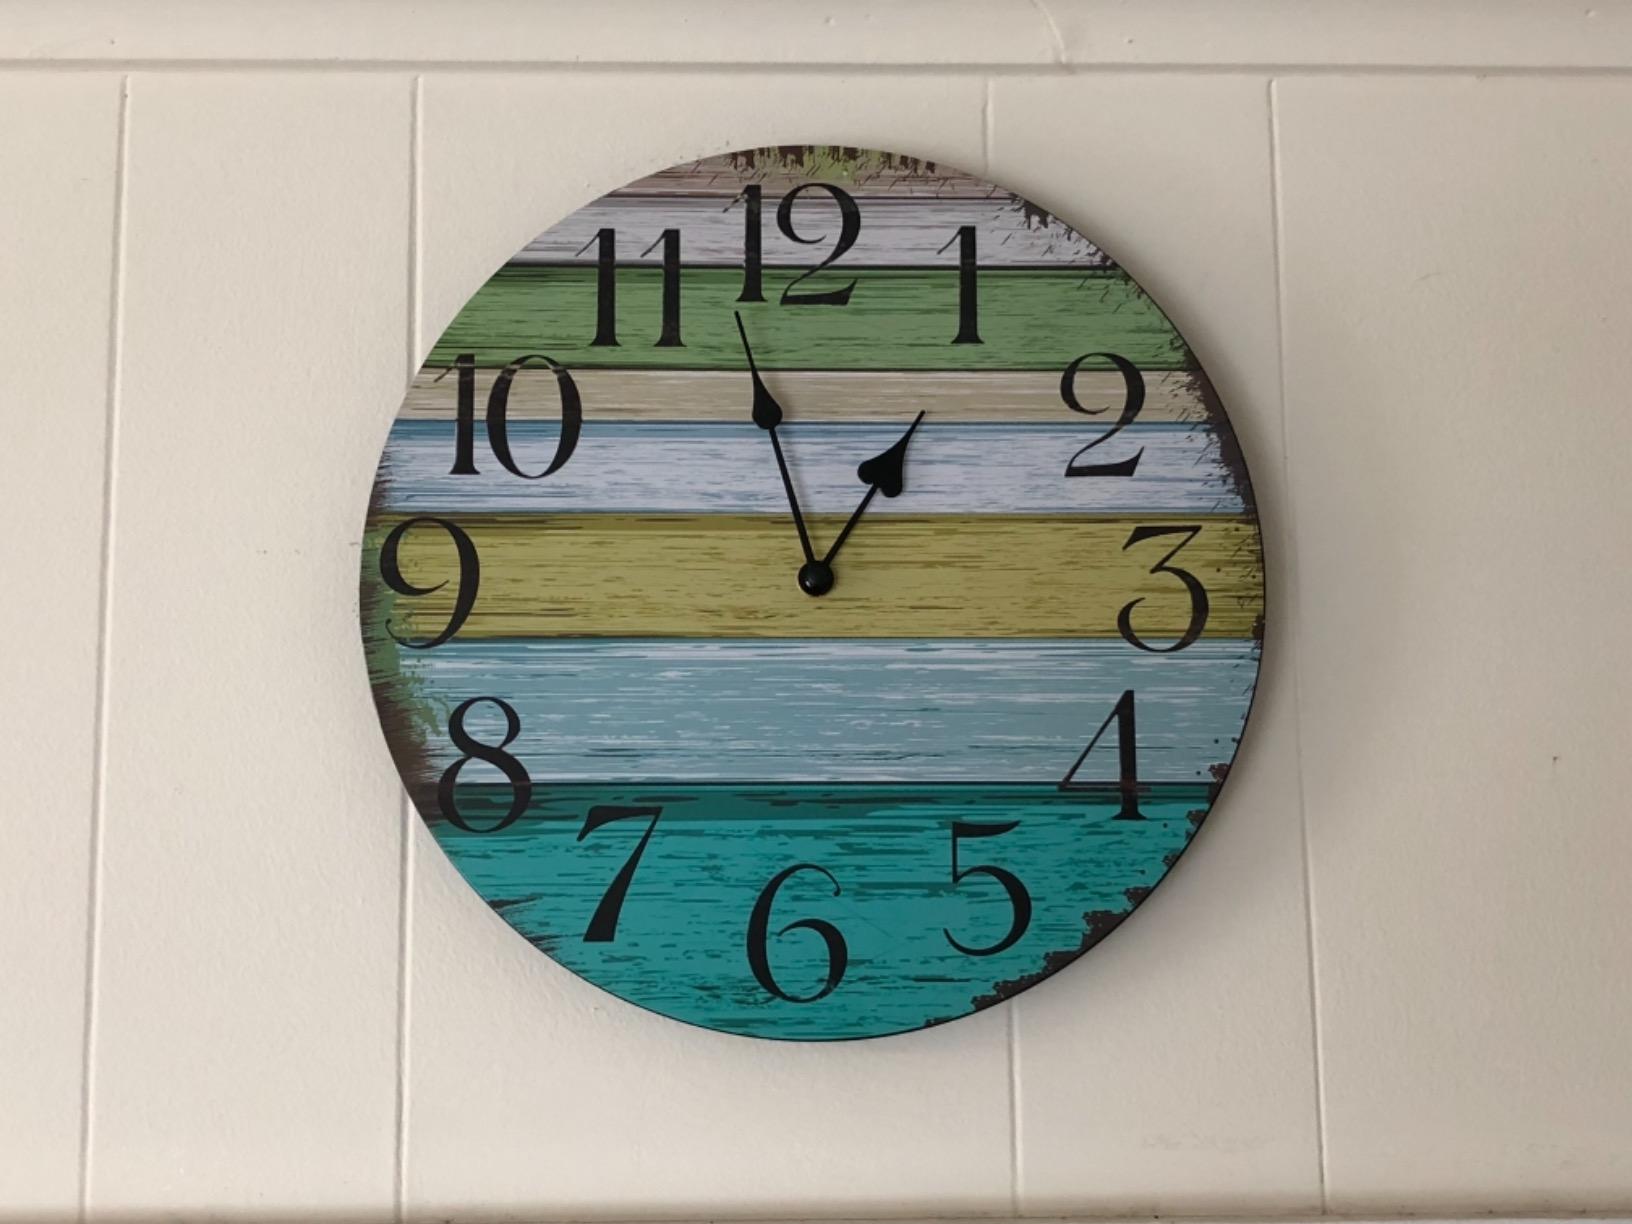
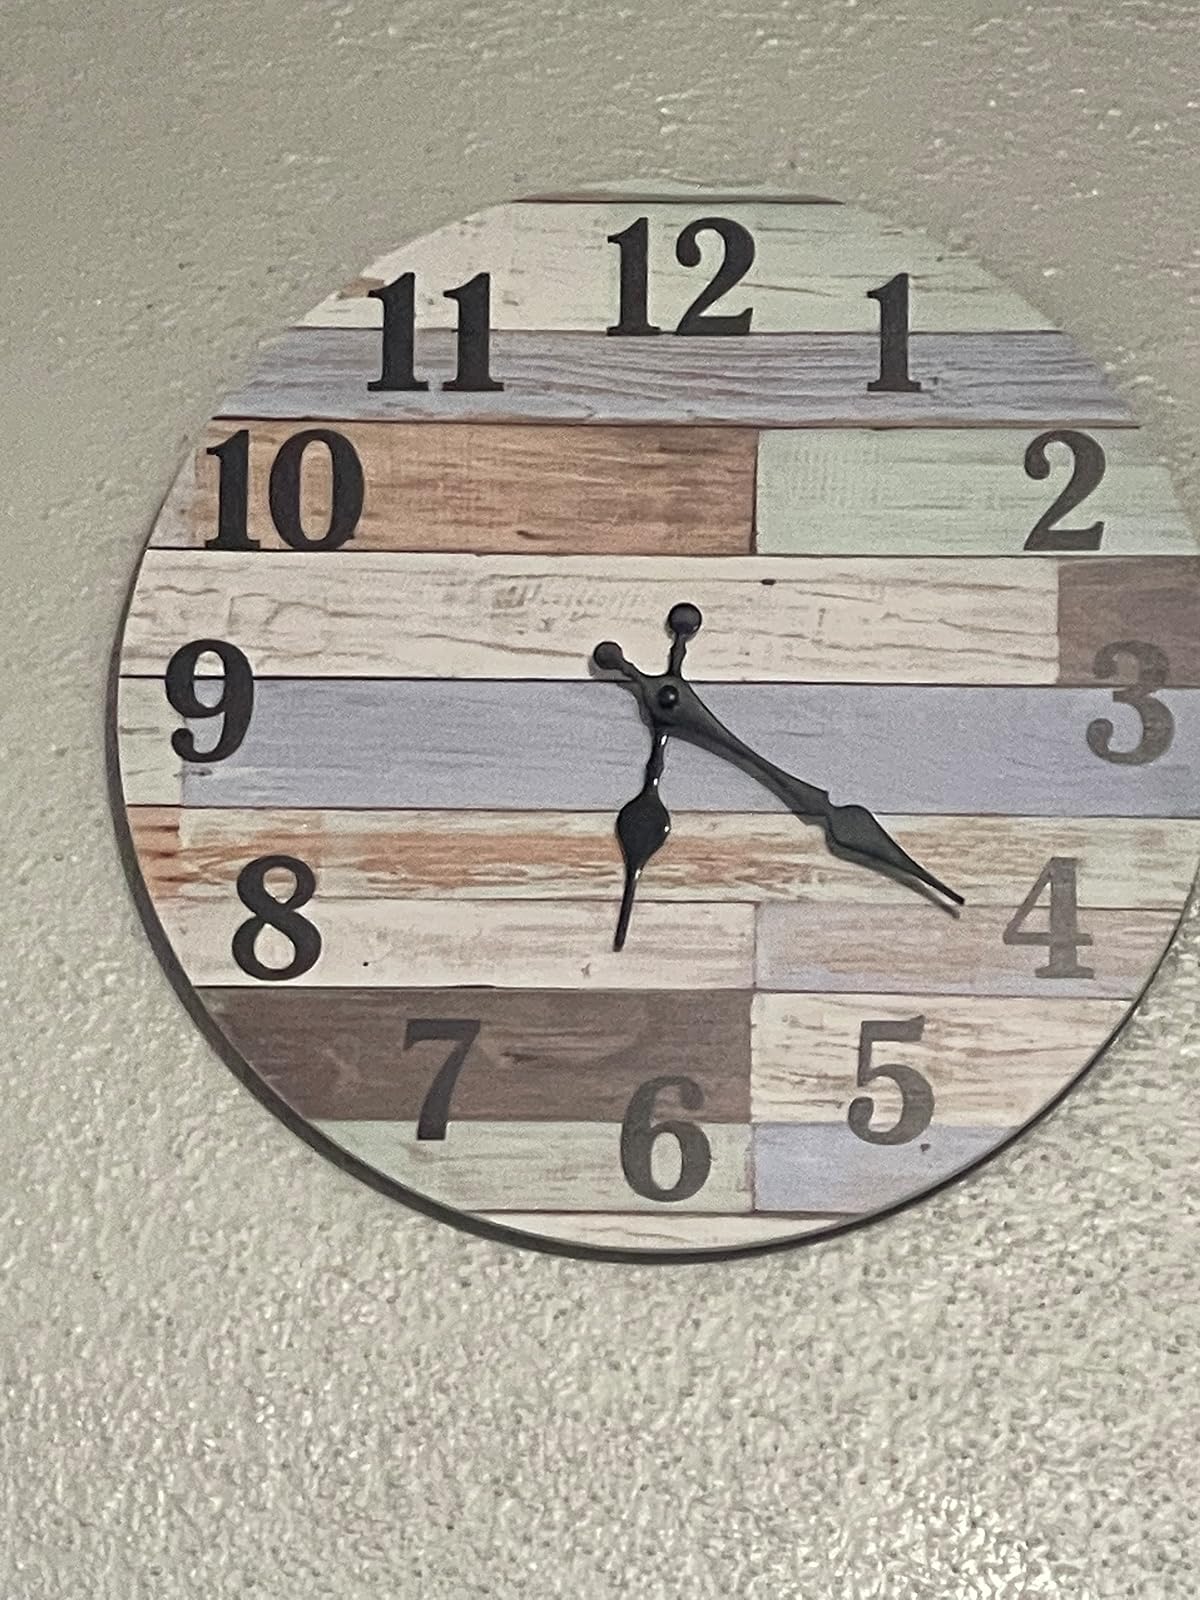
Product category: clock
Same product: no